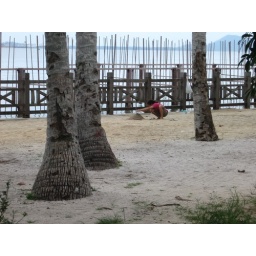
Actually it's not me, a little girl was making a sand castle. There were some men fishing right around there!